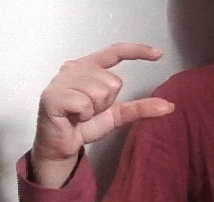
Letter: dal